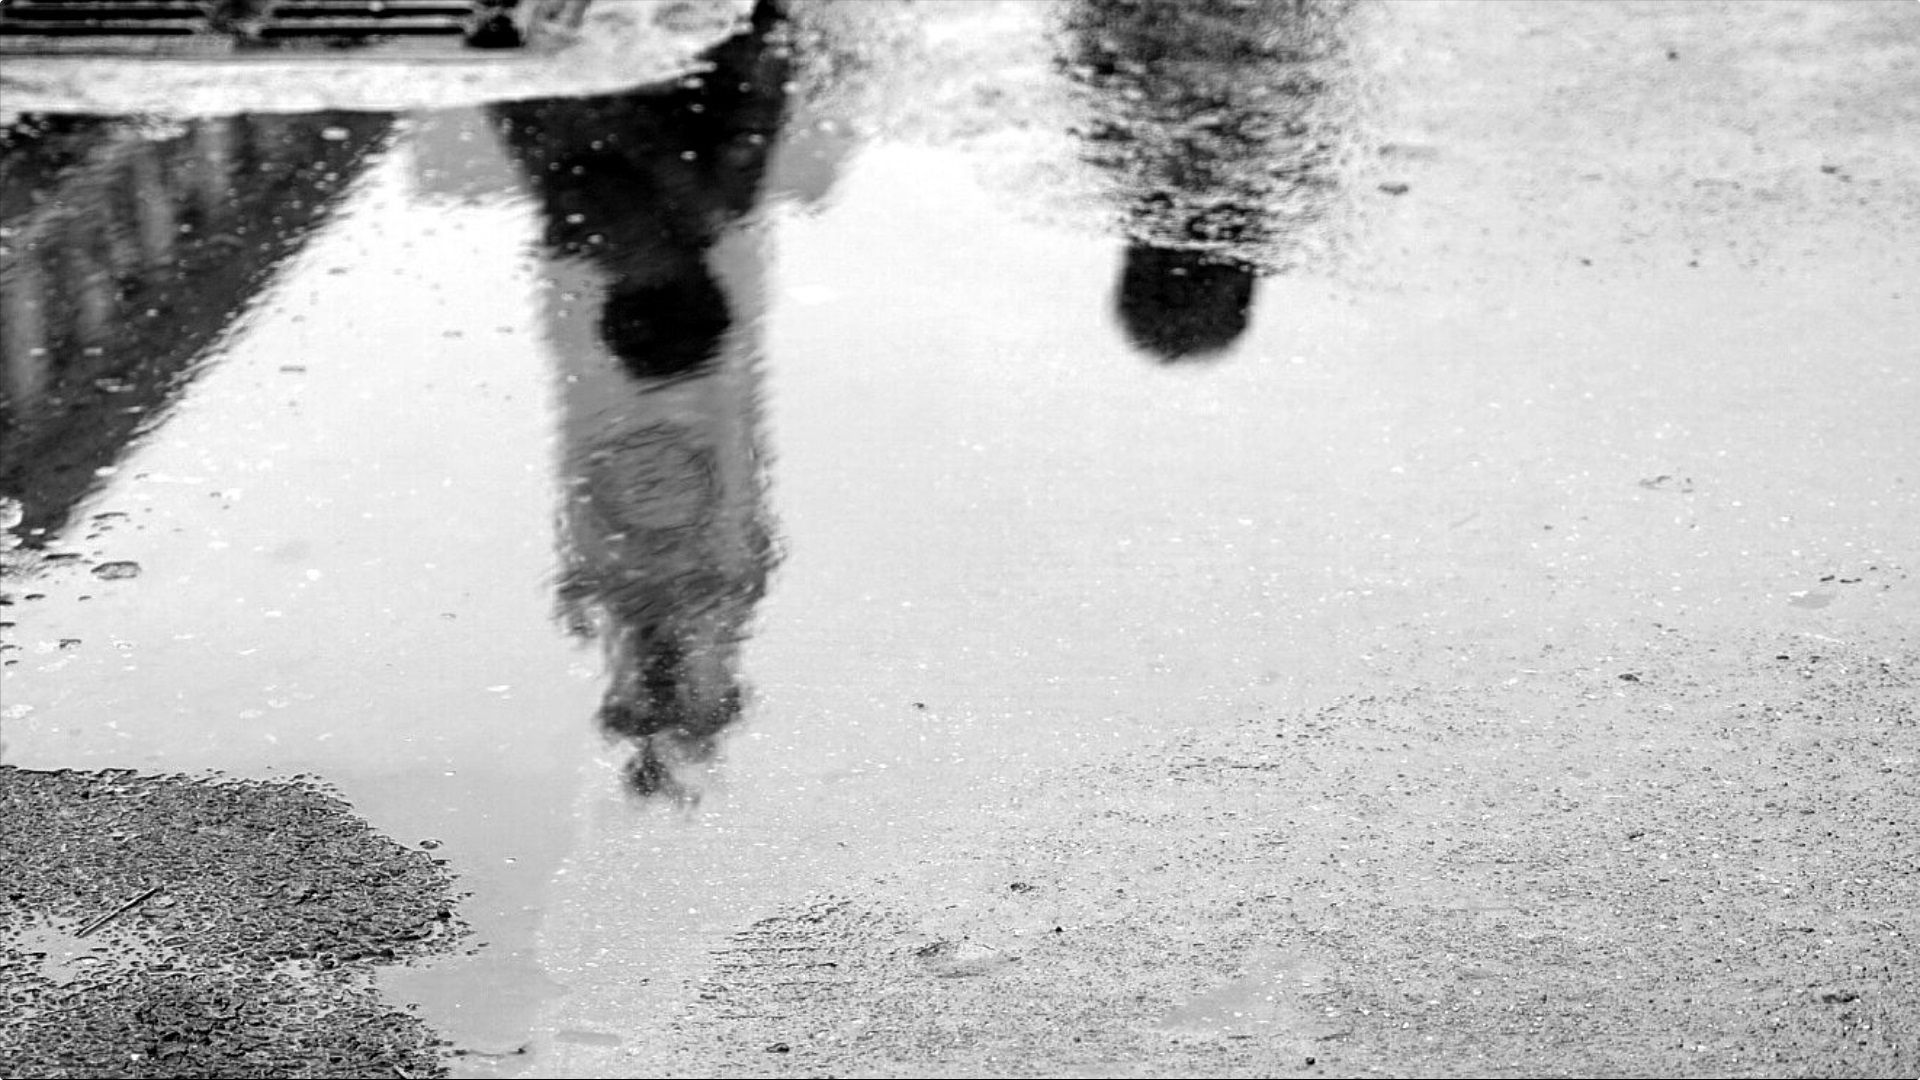
water, snow, black and white, white, street, photography, asphalt, reflection, weather, shadow, black, monochrome, china, freezing, monochrome photography, the bell tower